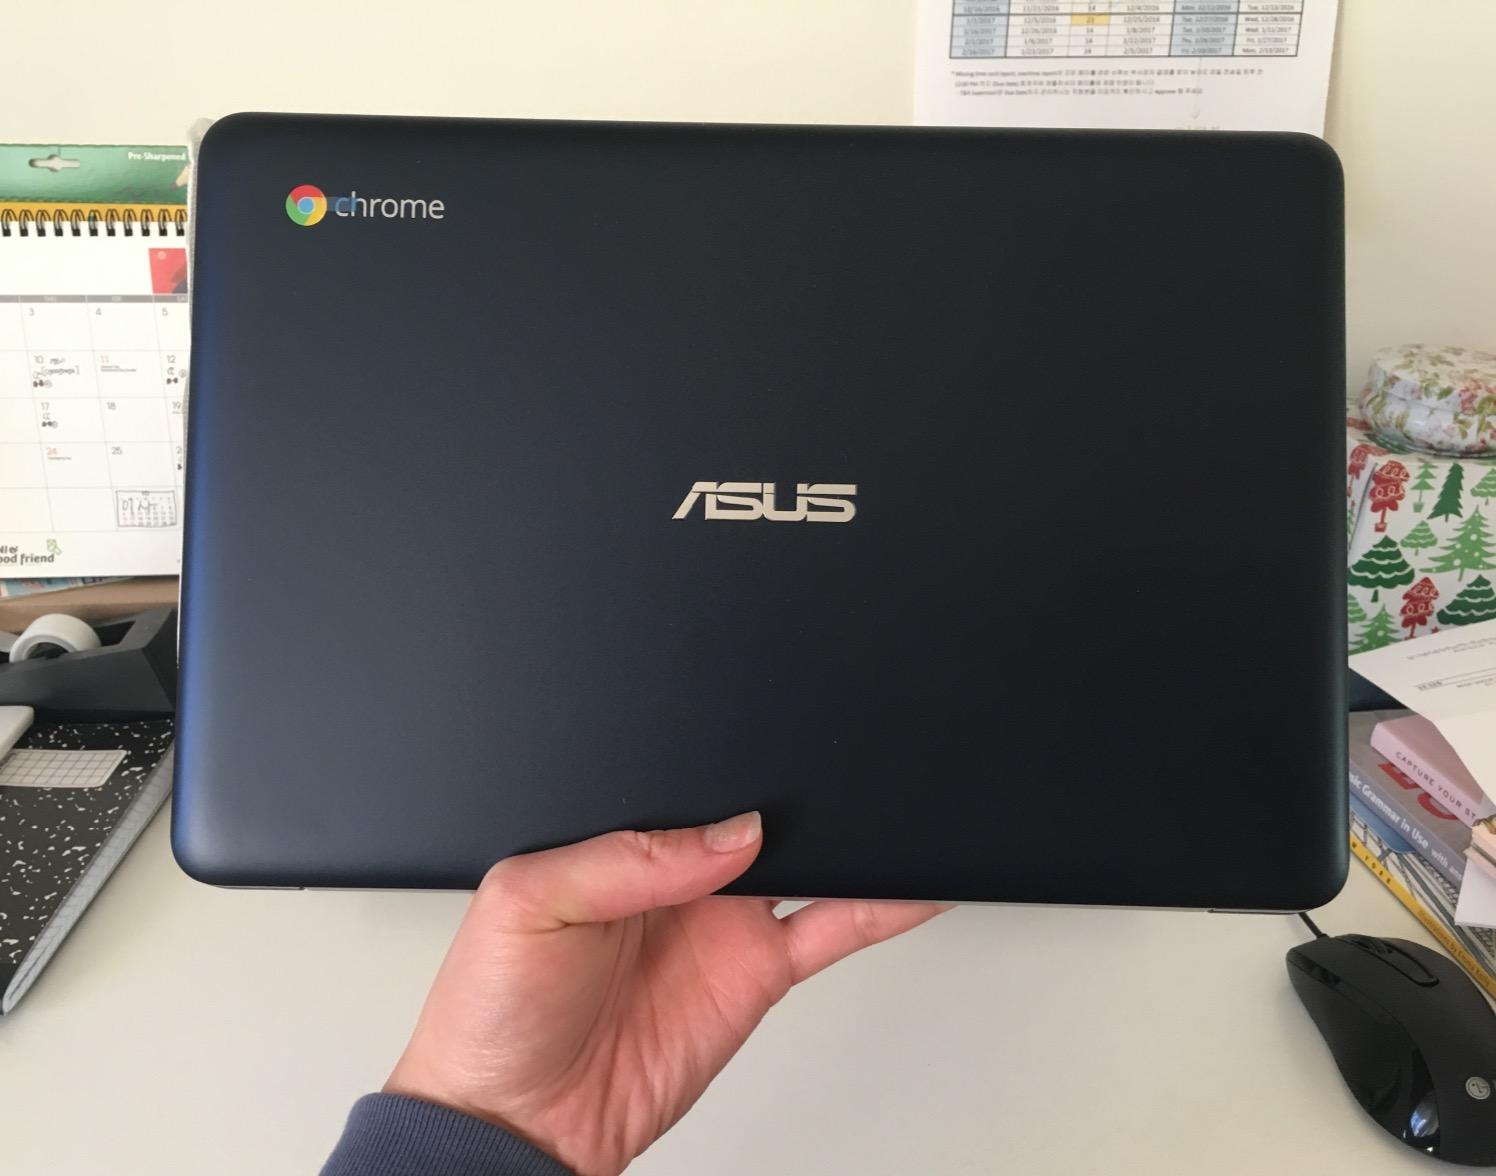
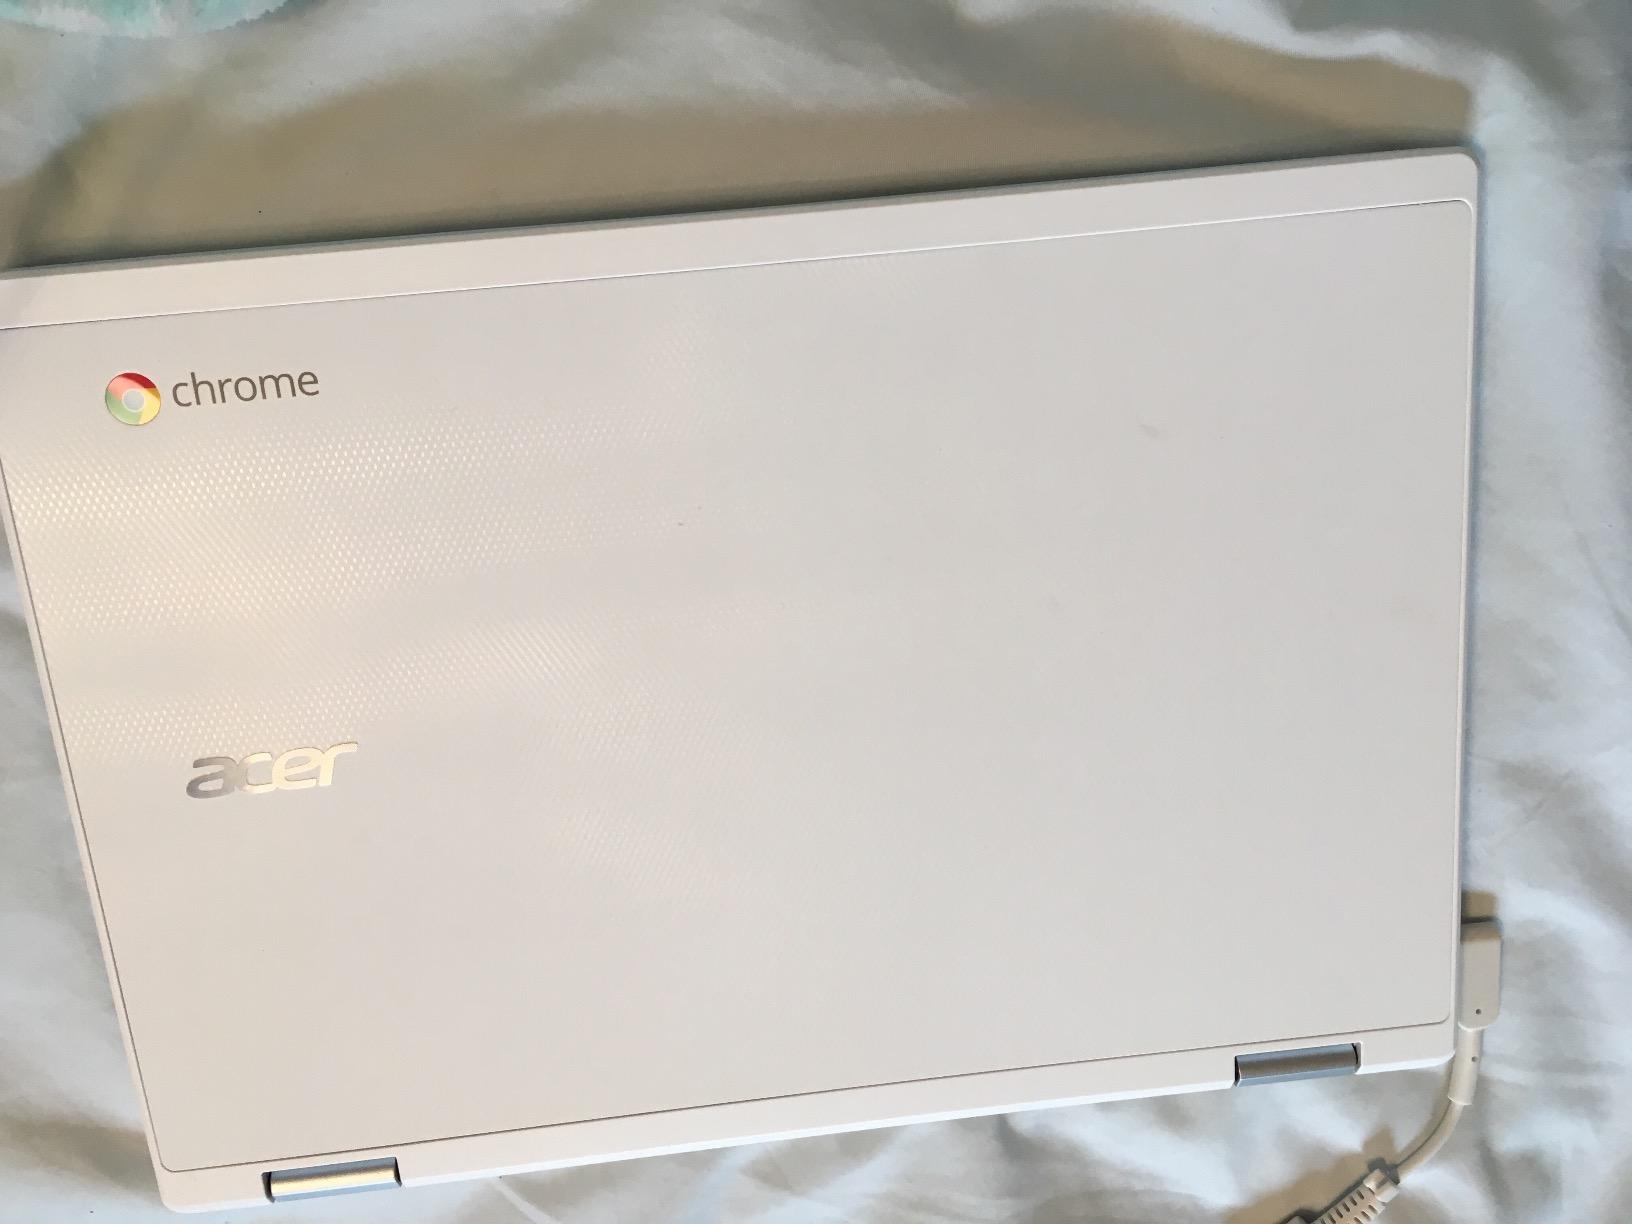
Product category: laptop
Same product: no